Dikhil Region

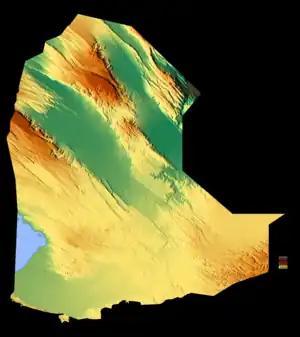
A topographic map of the Region of Dikhil.

Dikhil Region is in the west part of the Republic of Djibouti, the Region of Dikhil is the largest Region in the country, it accounts for 27.5% of the land of Djibouti. Dikhil Region is best known for its desert landscape. It is also known for its climate, which presents exceptionally hot summers and mild winters.